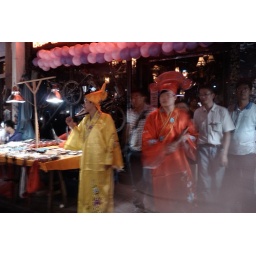
Two staff dressed in traditional Chinese clothes standing at one night club. West Street Yangshuo City Guilin Province